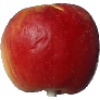
Label: Apple Red Yellow 1